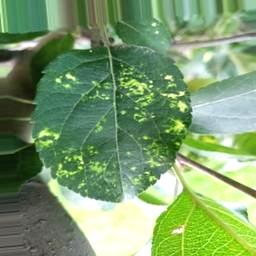
Label: Apple_Mosaic